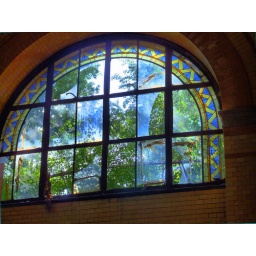
Window in bath house hall (HDR)